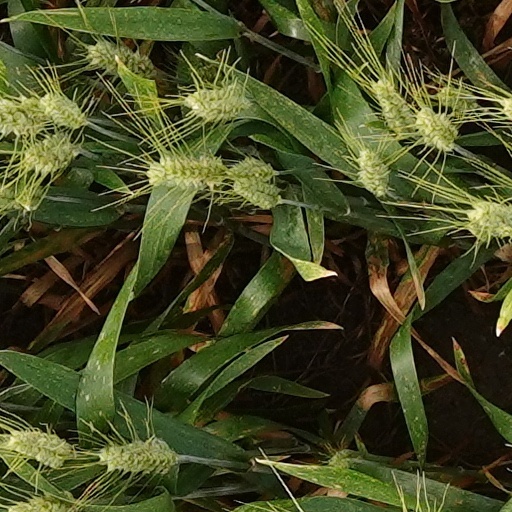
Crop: wheat